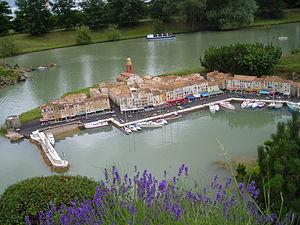
Maquette de Saint Tropez à France Miniature (Élancourt)
France miniature est un parc de miniatures situé près de Paris, à Élancourt, dans les Yvelines, ouvert depuis 1991.